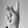
ASL letter: K